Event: Typhoon Ruby
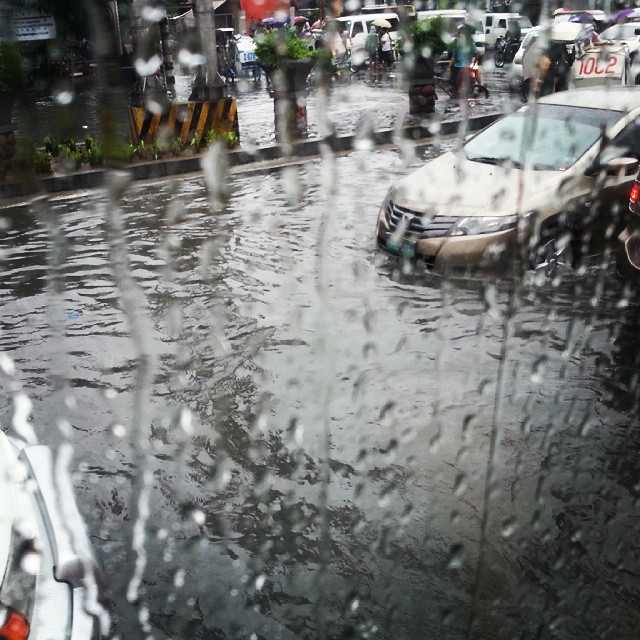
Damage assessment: damage